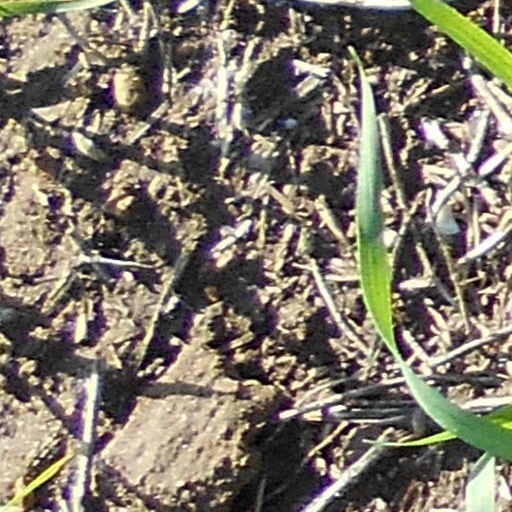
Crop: wheat